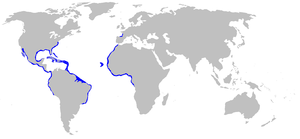
Le Requin nourrice atlantique est une espèce de requins de la famille des Ginglymostomatidae.
Les Requins nourrice forment un genre de requins de la famille des Ginglymostomatidae, constitué de deux espèces.